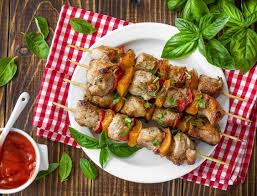
Yemek: kebap